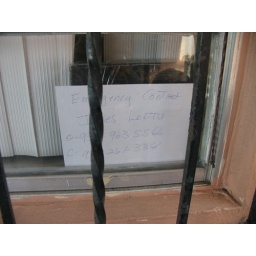
sign in window 1035 W 77 street